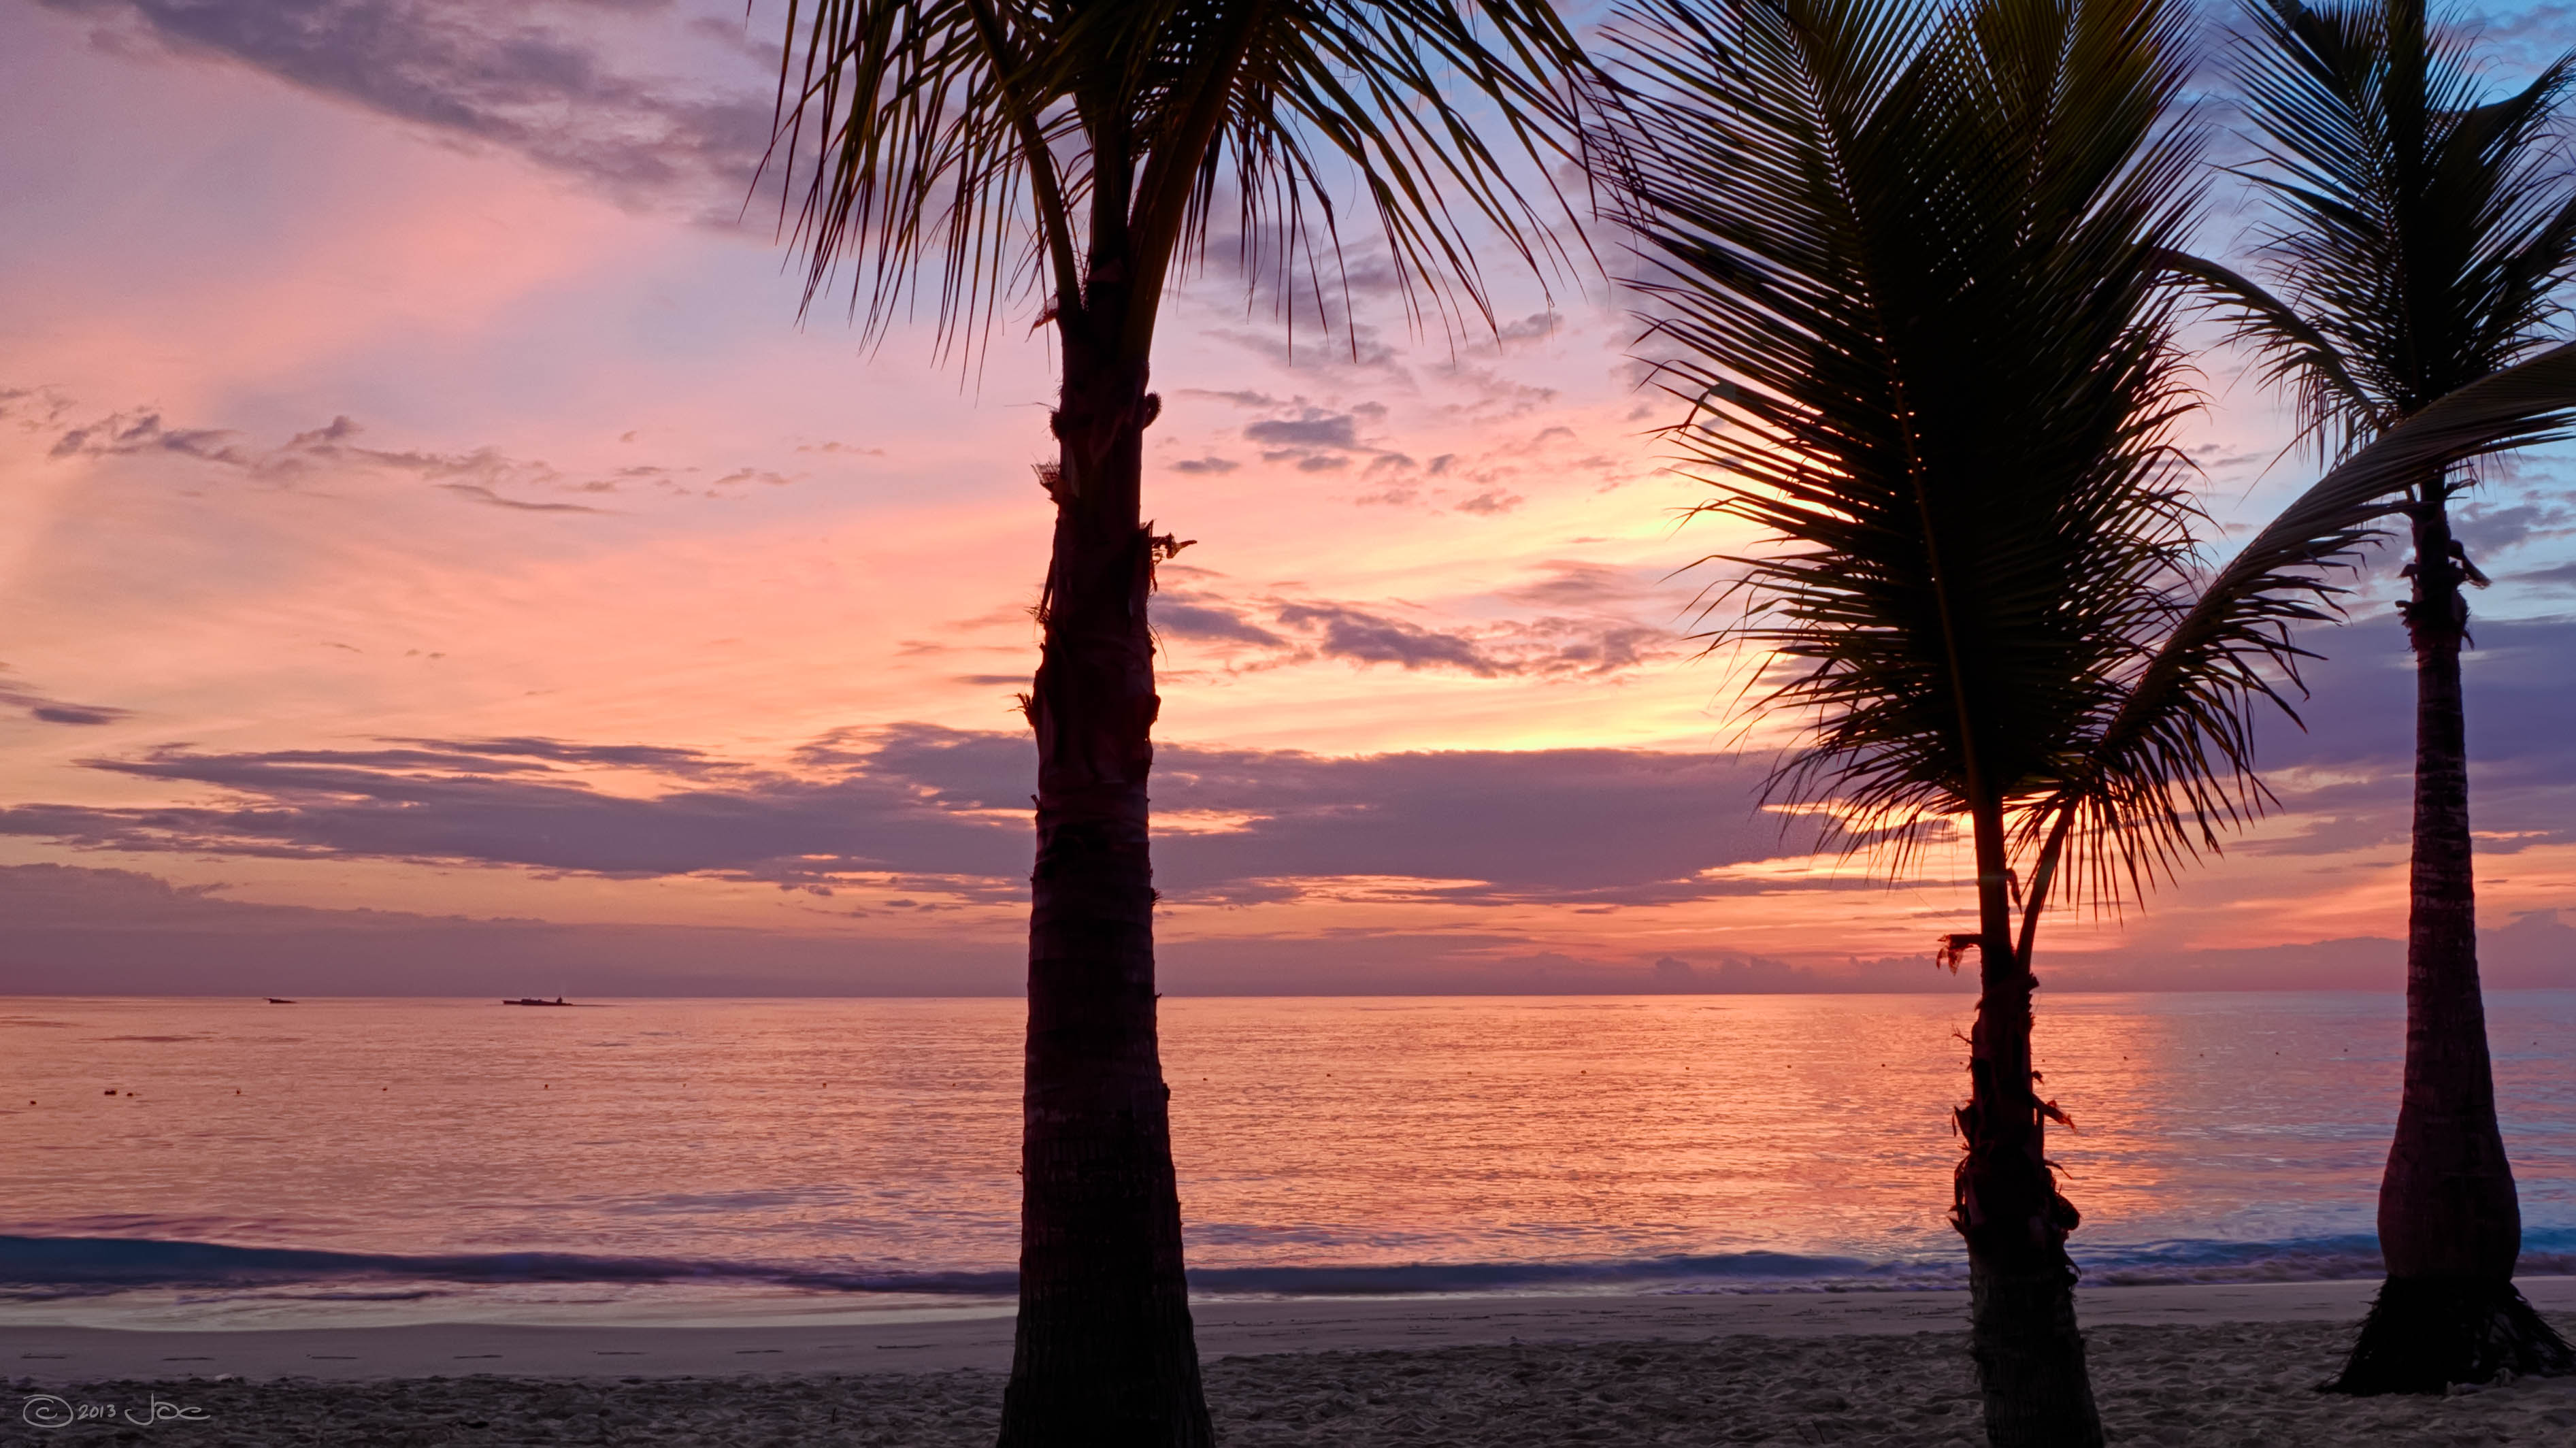
beach, sea, coast, tree, ocean, horizon, sky, sunrise, sunset, sunlight, morning, shore, dawn, dusk, evening, body of water, hdr, sns, lumix, panasonic, dmc, lx7, panasoniclumixdmclx7, dominican, republic, punta, cana, bavaro, laaltagracia, dominicanrepublic, arecales, palm family